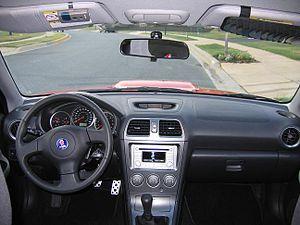
La Saab 9-2X est une Subaru Impreza Wagon de seconde génération, fabriquée au Japon pour le constructeur automobile Saab entre 2004 et 2005, et réservée au marché nord américain.